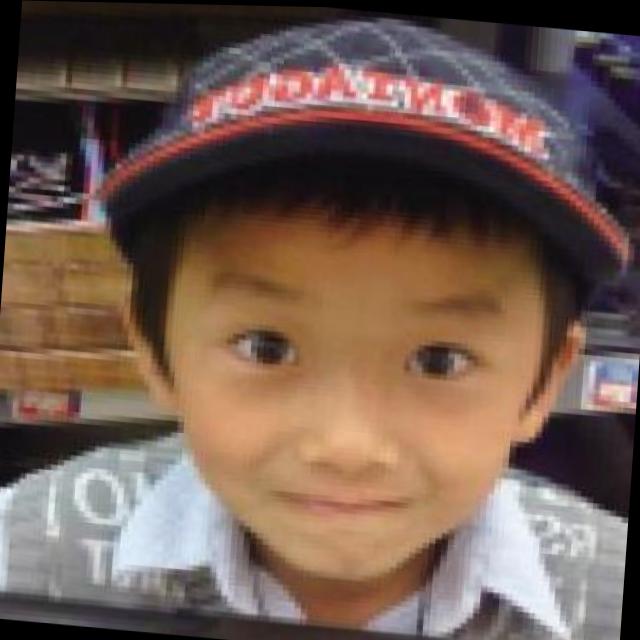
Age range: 0-12